Arvert

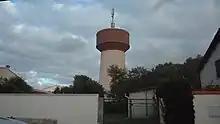
The Water Tower

The unemployment rate in the commune is higher than the national average. It was 14.9% in 1999 (national average 12.9%), 12.8% in 2006 (national average 9.8%) and 14.8% in 2017 (national average: 13.4%).